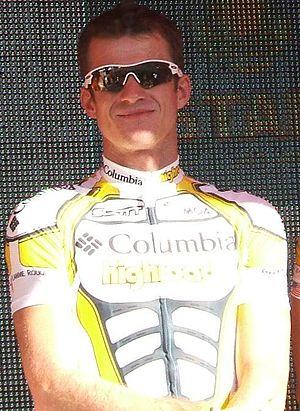
Michael Rogers, est un coureur cycliste australien, professionnel entre septembre 2000 et 2016. Remarquable rouleur à ses débuts, il a remporté trois fois consécutivement le titre de champion du monde du contre-la-montre entre 2003 et 2005. Se consacrant progressivement aux courses par étapes, il a notamment remporté le Tour d'Allemagne en 2003 et le Tour de Californie en 2010, et a terminé 2ᵉ du Tour de Suisse en 2005 et du Tour de Catalogne en 2007, 9ᵉ du Tour de France en 2006 et 8ᵉ du Tour d'Italie en 2009. Sa carrière a été marquée par plusieurs blessures et maladies. Il met un terme à sa carrière en avril 2016, en raison de problèmes cardiaques.